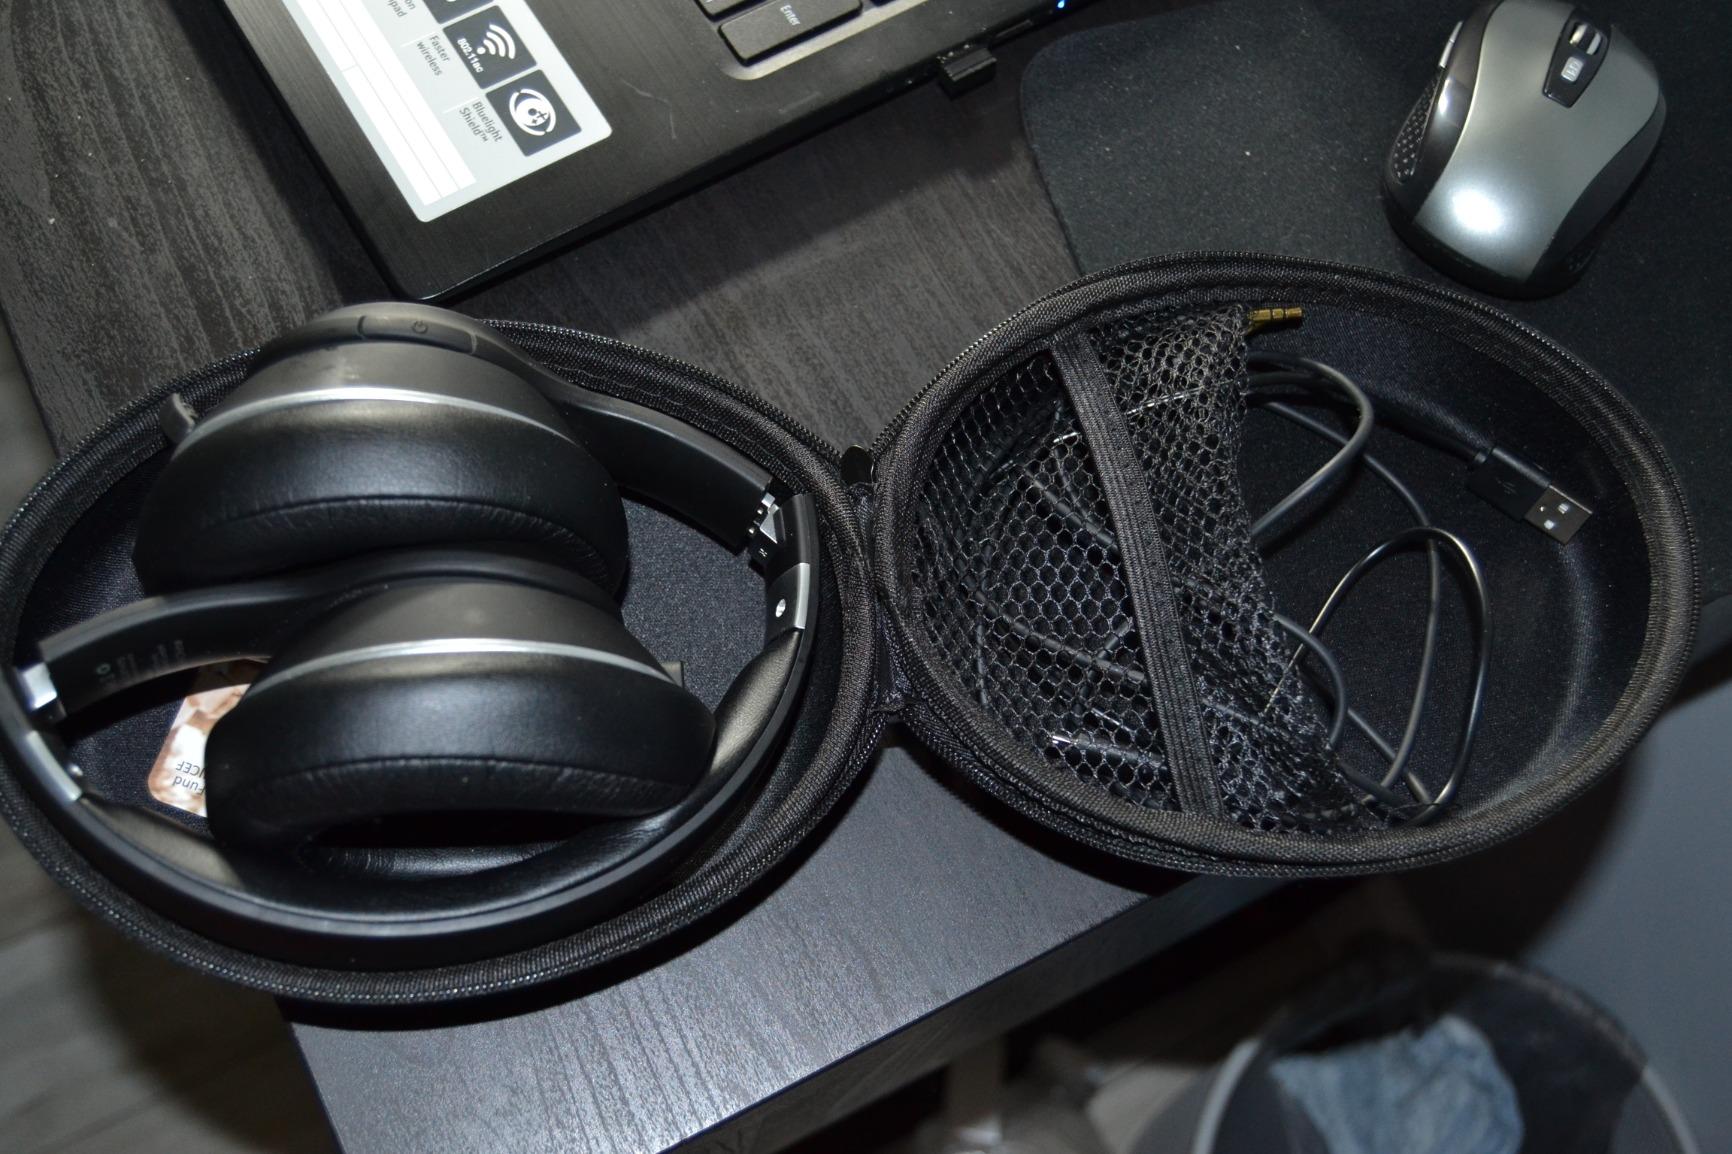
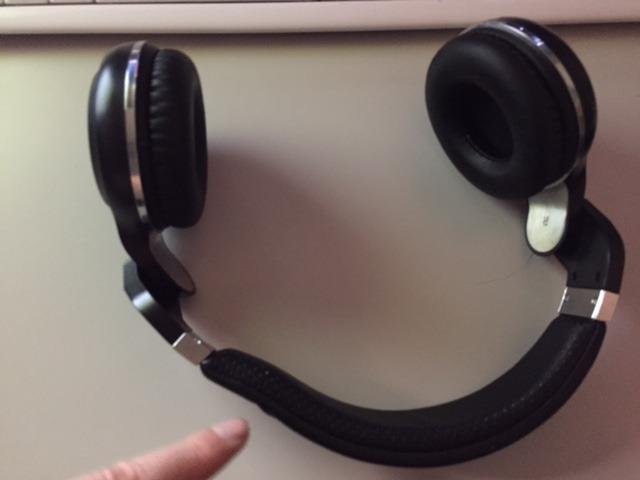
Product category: headphones
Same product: no